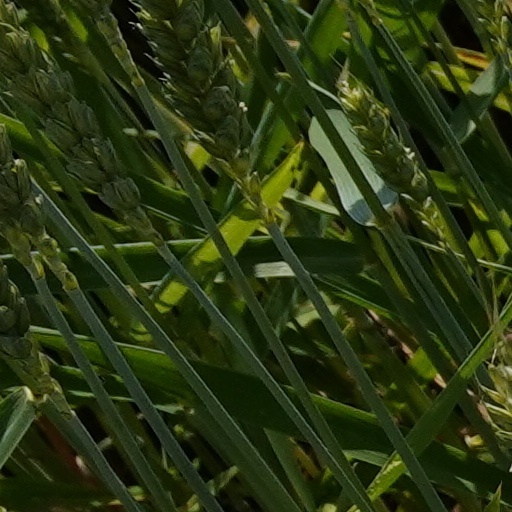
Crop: wheat